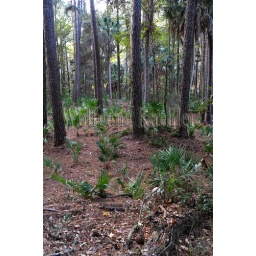
Usa, south carolina, near beaufort, hunting island state park, forest with loblolly pine trees and dwarf palmetto palm trees